Third Anglo-Maratha War

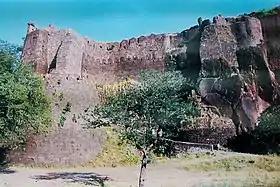
Asirgarh Fort

Mudhoji Bhonsle, also known as Appa Saheb, consolidated his power in Nagpur after the murder of his cousin, the imbecile ruler Parsoji Bhonsle, and entered into a treaty with the British on 27 May 1816. He ignored the request of the British Resident Jenkins to refrain from contact with Baji Rao II. Jenkins asked Appa Saheb to disband his growing concentration of troops and come to the residency, which he also refused to do. Appa Saheb openly declared support for the Peshwa, who was already fighting the British near Pune. As it was now clear that a battle was in the offing, Jenkins asked for reinforcements from nearby British East India Company troops. He already had about 1,500 men under Lieutenant-Colonel Hopentoun Scott. Jenkins sent word for Colonel Adams to march to Nagpur with his troops. Like other Maratha leaders, Appa Shaeb employed Arabs in his army. They were typically involved in holding fortresses. While they were known to be among the bravest of troops, they were not amenable to discipline and mostly armed with only matchlocks and swords. The total strength of the Marathas was about 18,000.